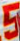
Number: 5